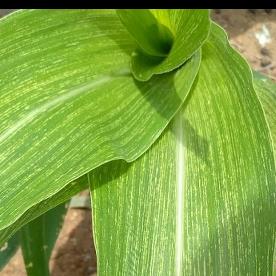
Crop: Maize
Condition: stripe-d